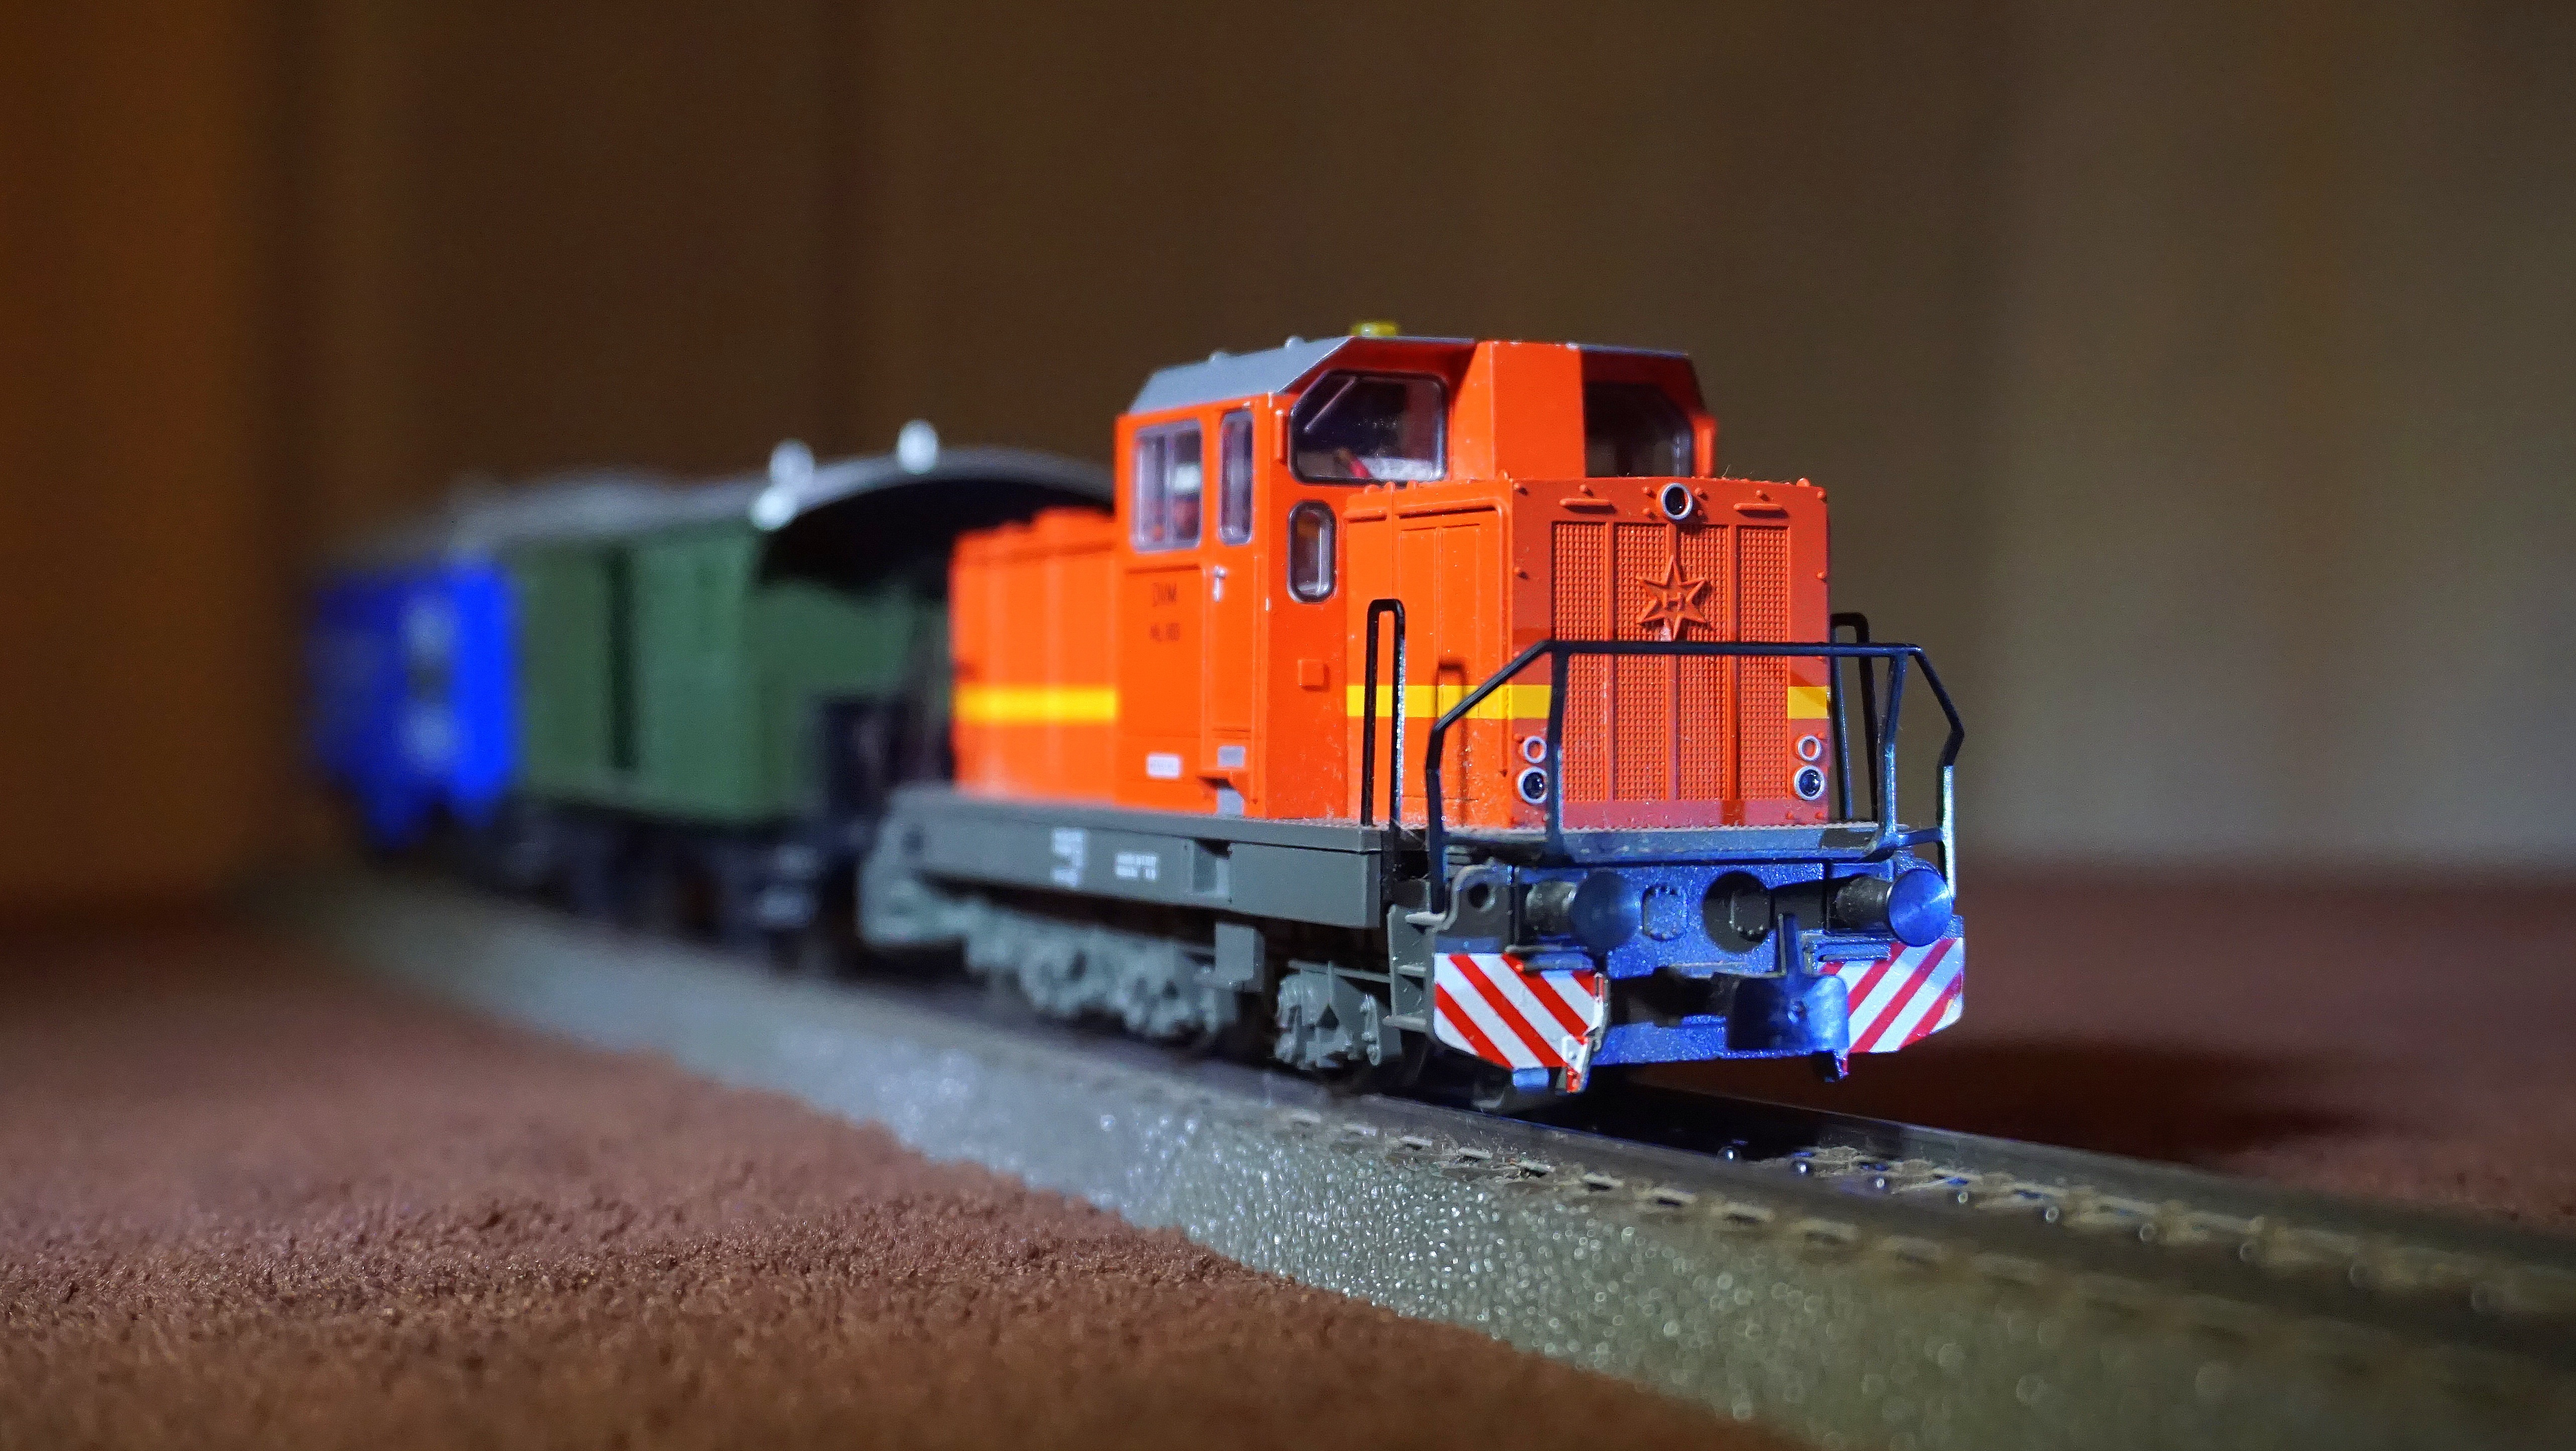
railway, train, transport, vehicle, toy, miniature, locomotive, diesel, orange color, land vehicle, henschel, marklin